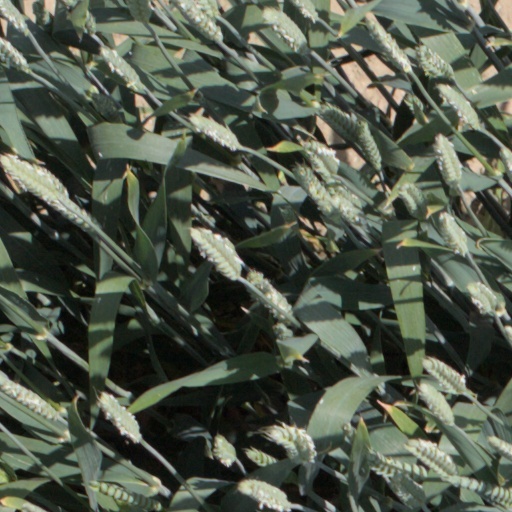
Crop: wheat